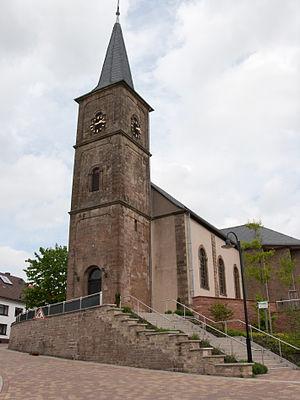
Freisen est une commune allemande, dans l'arrondissement de Saint-Wendel de la Sarre.